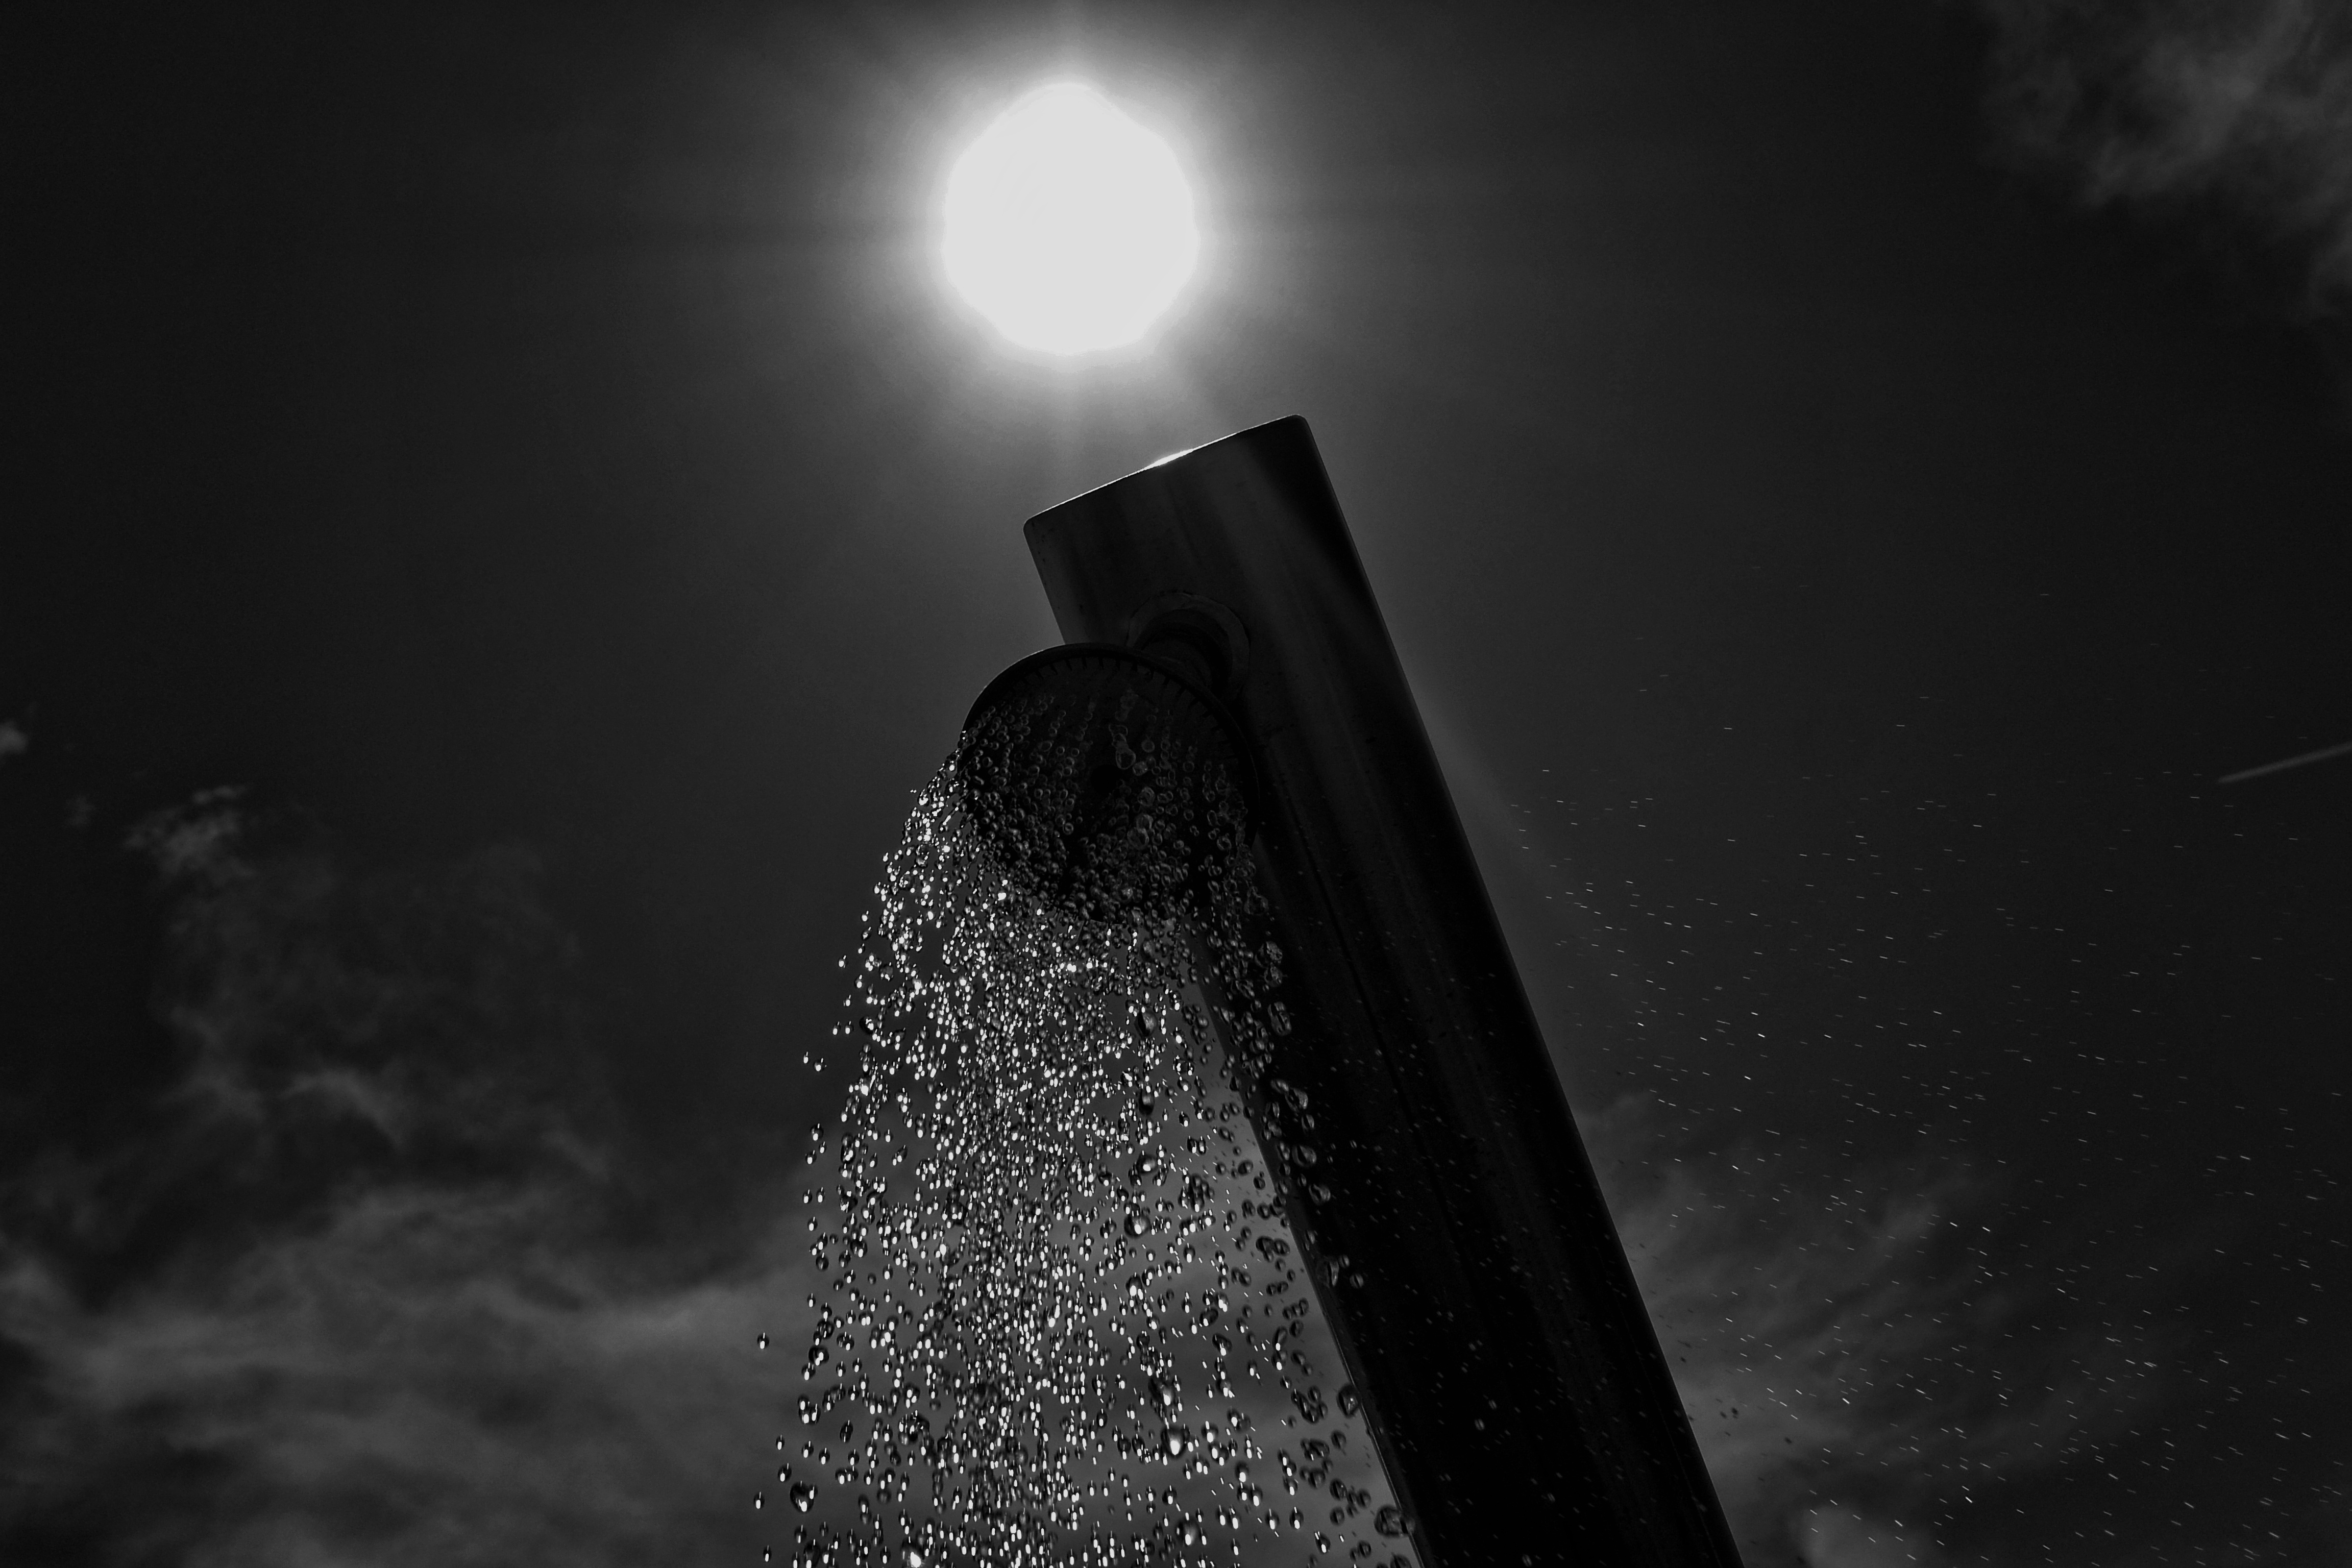
water, light, cloud, black and white, sky, sun, white, night, sunlight, ray, wet, atmosphere, shadow, darkness, street light, black, monochrome, lighting, moon, drip, moonlight, clouds, shape, sunbeam, back light, astronomical object, monochrome photography, atmospheric phenomenon, atmosphere of earth, beach shower